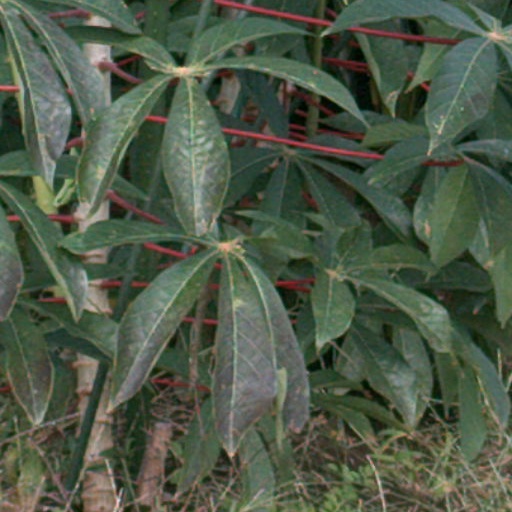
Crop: cassava